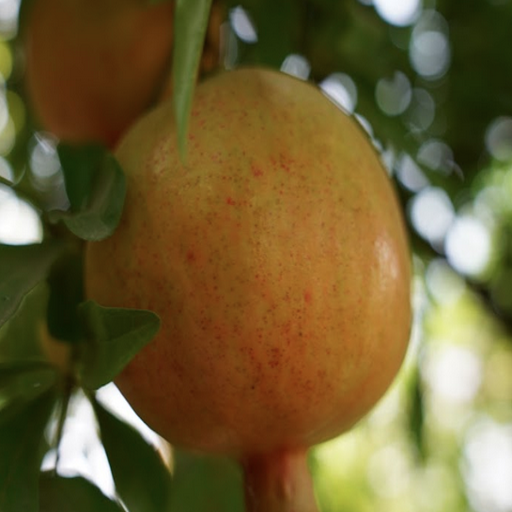
Label: Healthy